La verbena de la Paloma

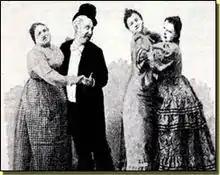
Image from the 1894 premiere

The zarzuela occurs in Madrid on the night of August 14 during the festival of the Virgin of La Paloma ("La verbena de la paloma").